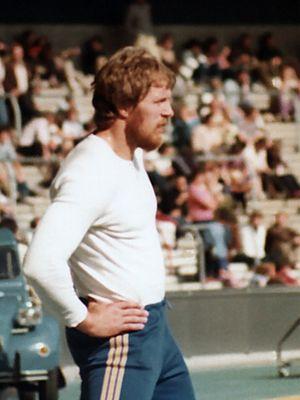
Guido Kratschmer est un athlète allemand, d'un mètre 84 et 90 kg, spécialiste du décathlon, ancien détenteur du record du monde et vice-champion olympique de la discipline.